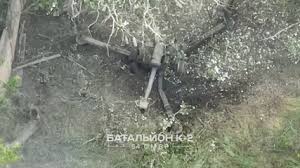
Label: Self Propelled Artillery